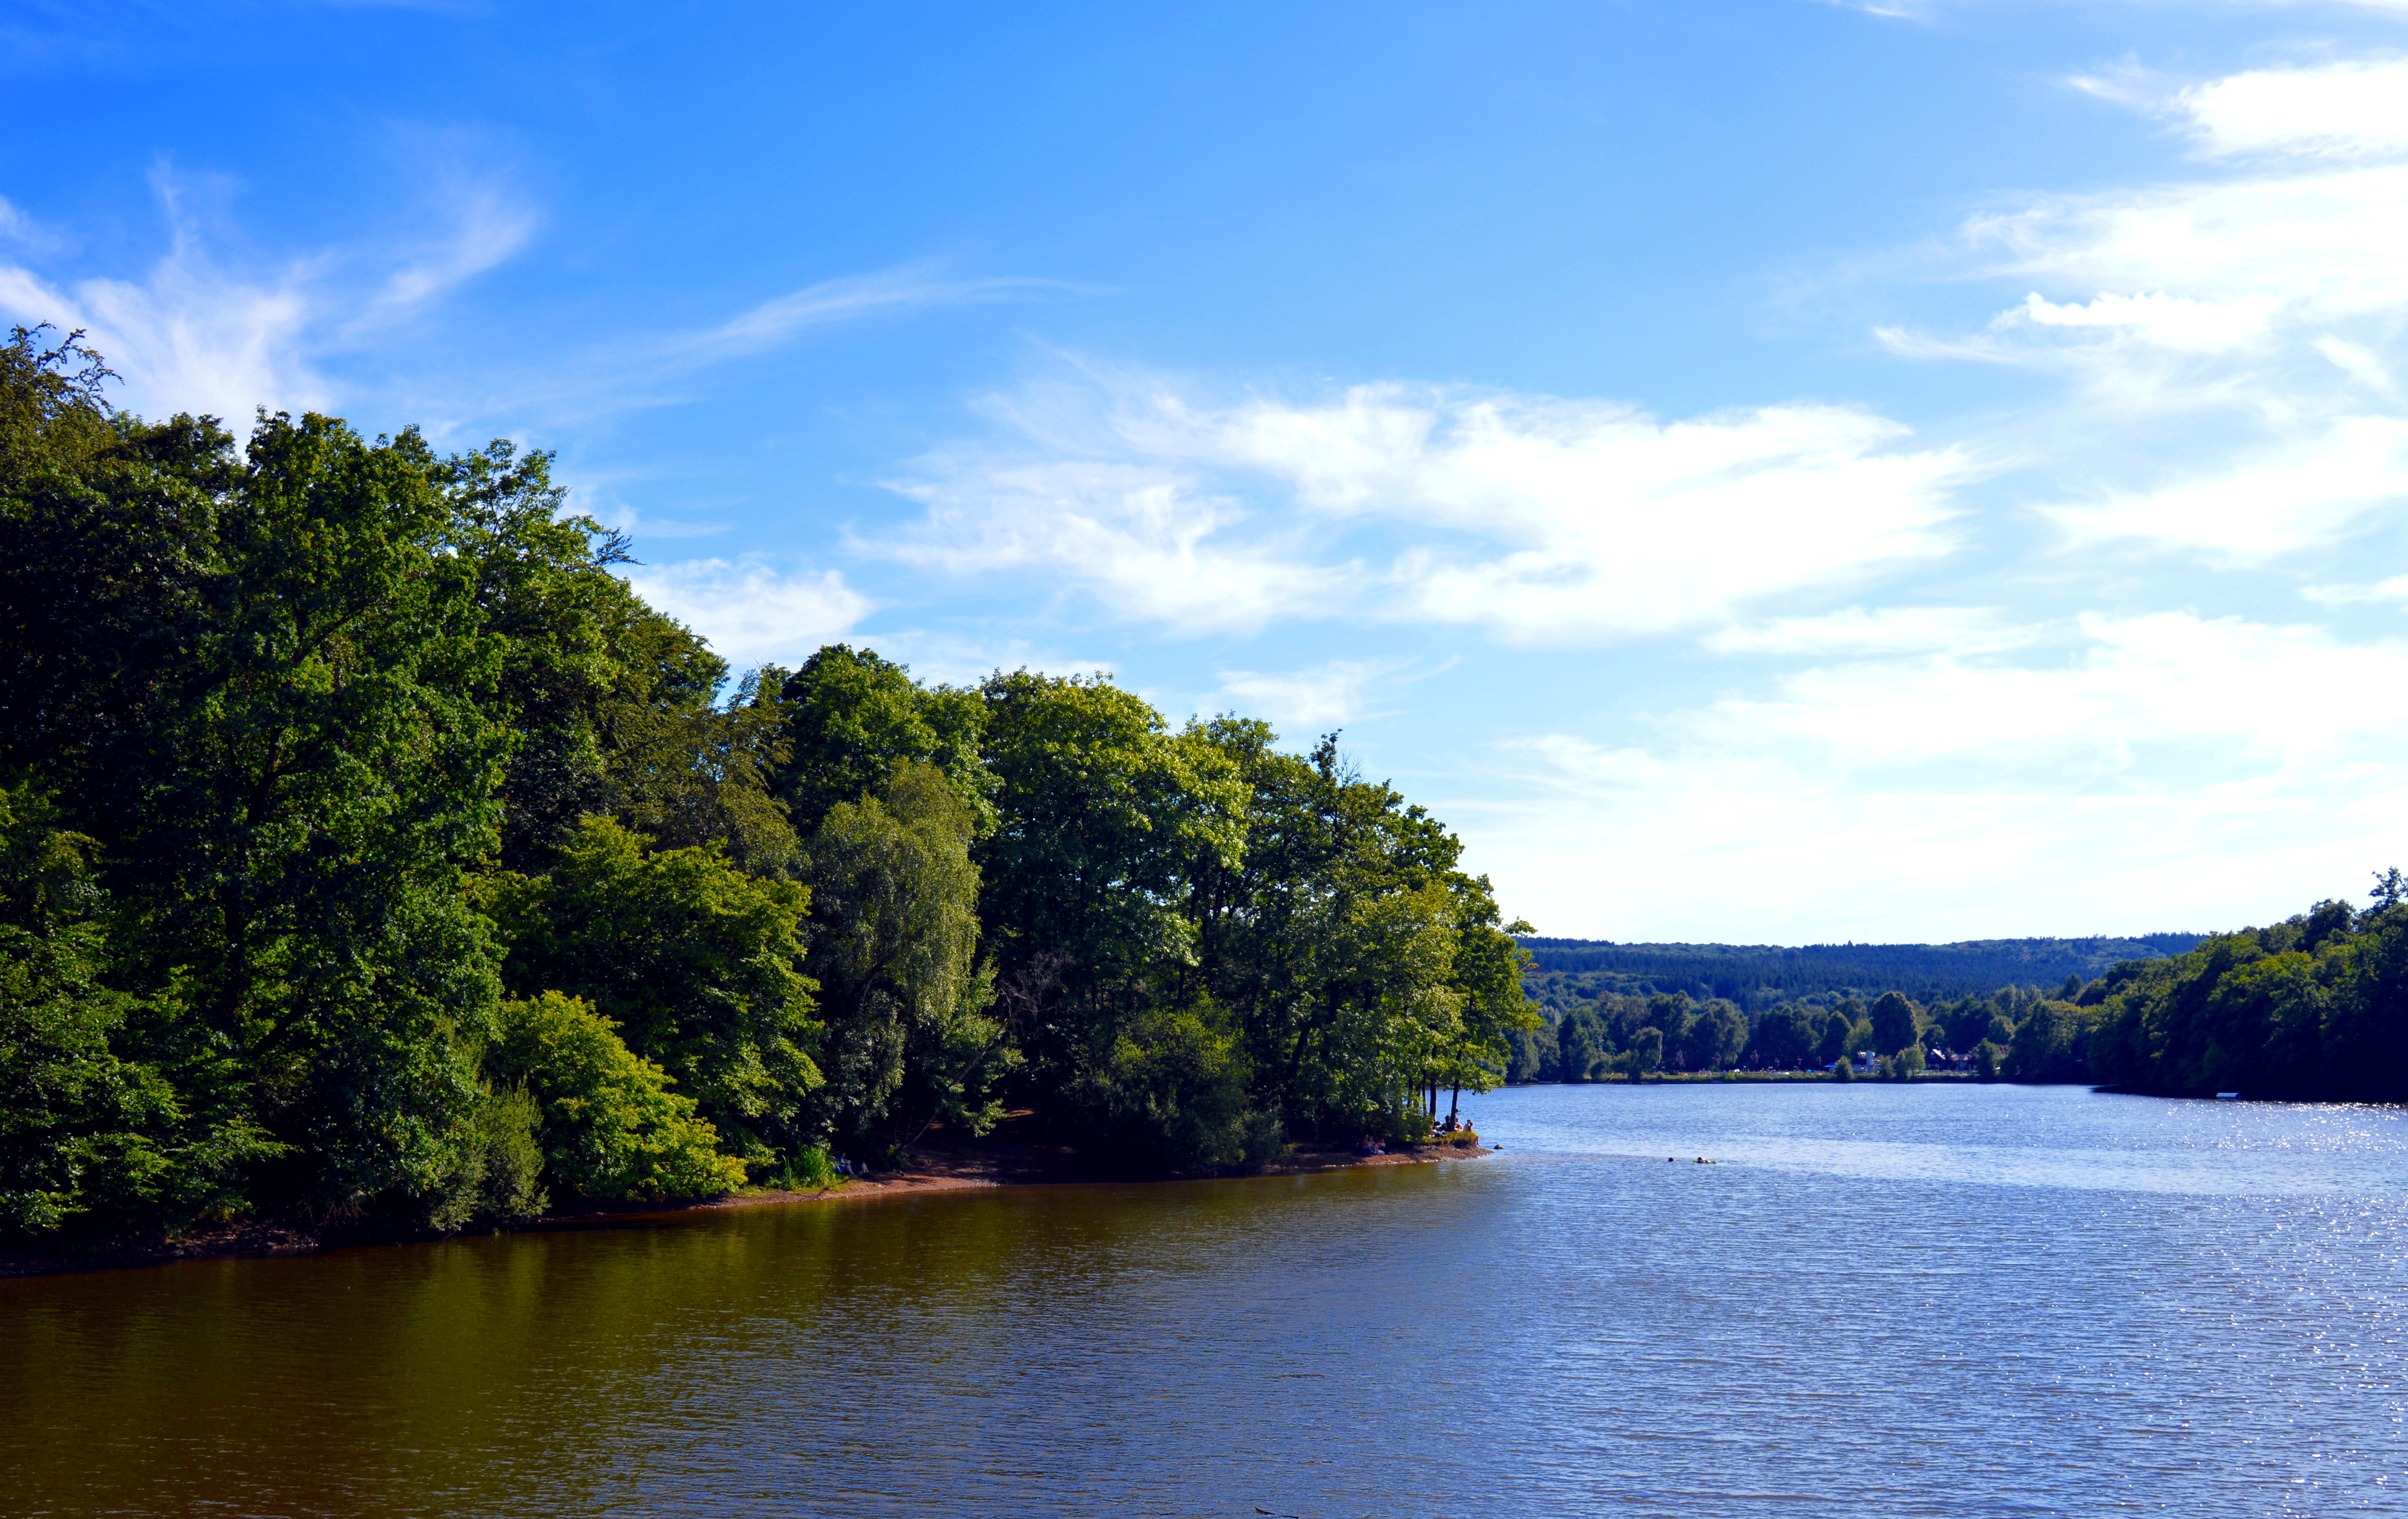
landscape, tree, water, nature, cloud, sky, lake, river, summer, pond, boot, swim, reflection, autumn, dam, reservoir, leisure, waterway, body of water, trees, bank, fun, relaxation, holidays, loch, recovery, badesee, summer holiday, steinbach dam